Carolina Goic

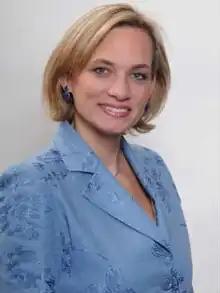

Carolina Nevenka Goić Borojević (born 20 December 1972) is a Chilean politician who served as president of the Chilean Christian Democratic Party (PDC) from 2016 to 2017.